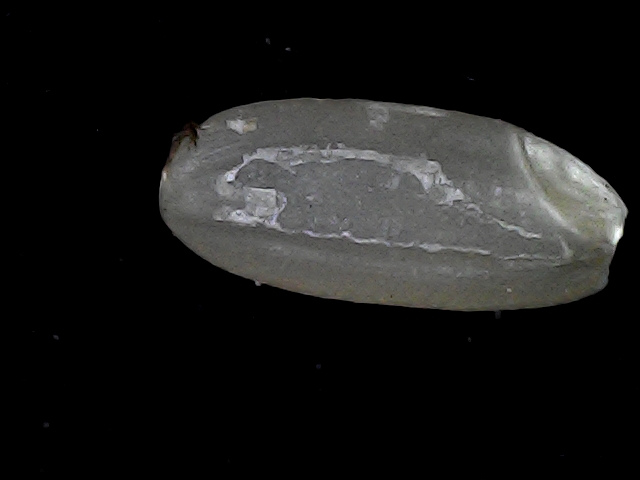
Rice variety: BR22